Abdications of Bayonne

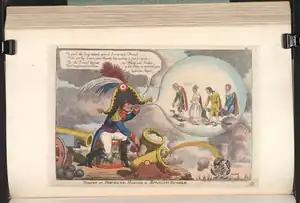
A political cartoon of Napoleon "blowing the bubble" of the Spanish monarchy

The Abdications of Bayonne took place on 7 May 1808 in the castle of Marracq in Bayonne when the French emperor Napoleon I forced two Spanish kings—Charles IV and his son, Ferdinand VII—to renounce the throne in his favour. The move was Napoleon's response to the Tumult of Aranjuez (17–19 March), when Ferdinand VII forced his father's first abdication, and the uprising of 2 May against French troops in Spain (present in accordance with the Treaty of Fontainebleau). Napoleon in his turn handed the crown of Spain to his brother Joseph Bonaparte. The result of the abdications was further resistance to the French presence, resulting in the Peninsular War (1808–1814), a contributing factor to Napoleon's final defeat. Napoleon was eventually forced to release Ferdinand. On 11 December 1813, he reinstalled him as King of Spain (Treaty of Valençay).